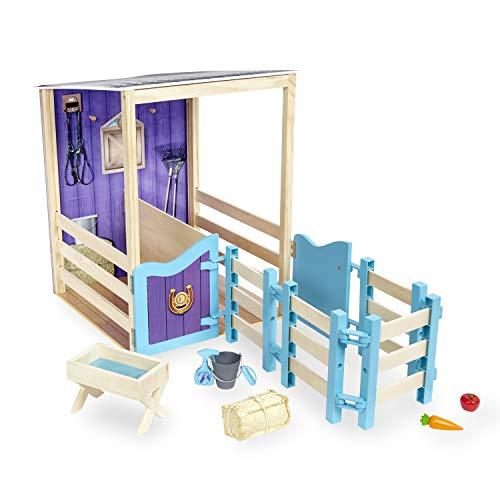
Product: Journey Girls Wooden Horse Stable (Amazon Exclusive)
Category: Toys & Games | Dolls & Accessories | Doll Accessories
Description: The journey girls wooden horse stable Playset includes 1 stable setup, feeding trough, bale of hay, one carrot and Apple.
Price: $39.23
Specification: ProductDimensions:20x4.1x16.3inches|ItemWeight:10.42pounds|ShippingWeight:10.42pounds(Viewshippingratesandpolicies)|ASIN:B07SP66R1Q|Itemmodelnumber:82646|Manufacturerrecommendedage:36months-10years